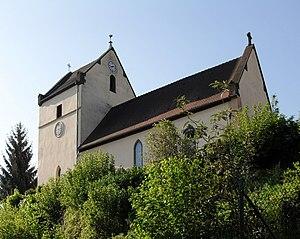
L'église Saint-Jean-Gualbert à Rammersmatt
Rammersmatt est une commune française située dans le département du Haut-Rhin, en région Grand Est.